Godstow Lock

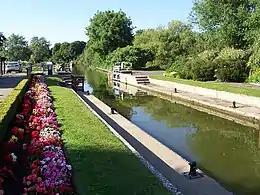

Godstow Lock is a lock on the River Thames in Oxfordshire, England. It is between the villages of Wolvercote and Wytham on the outskirts of Oxford. The first lock was built of stone by Daniel Harris for the Thames Navigation Commission in 1790. It is the lock furthest upstream on the river which has mechanical (electro-hydraulic) operation - every lock upstream of Godstow utilises manual beam operation instead.